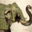
Label: elephant